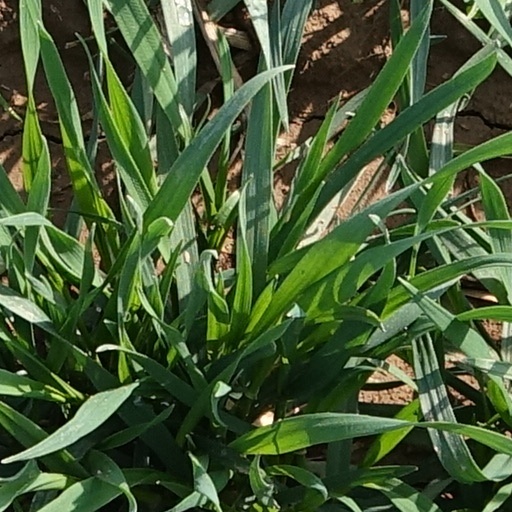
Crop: wheat